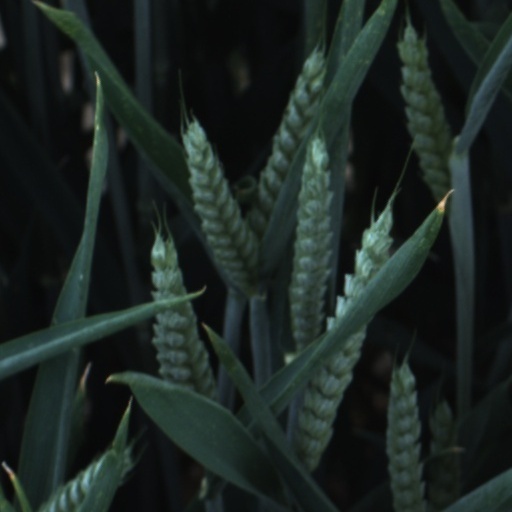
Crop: wheat